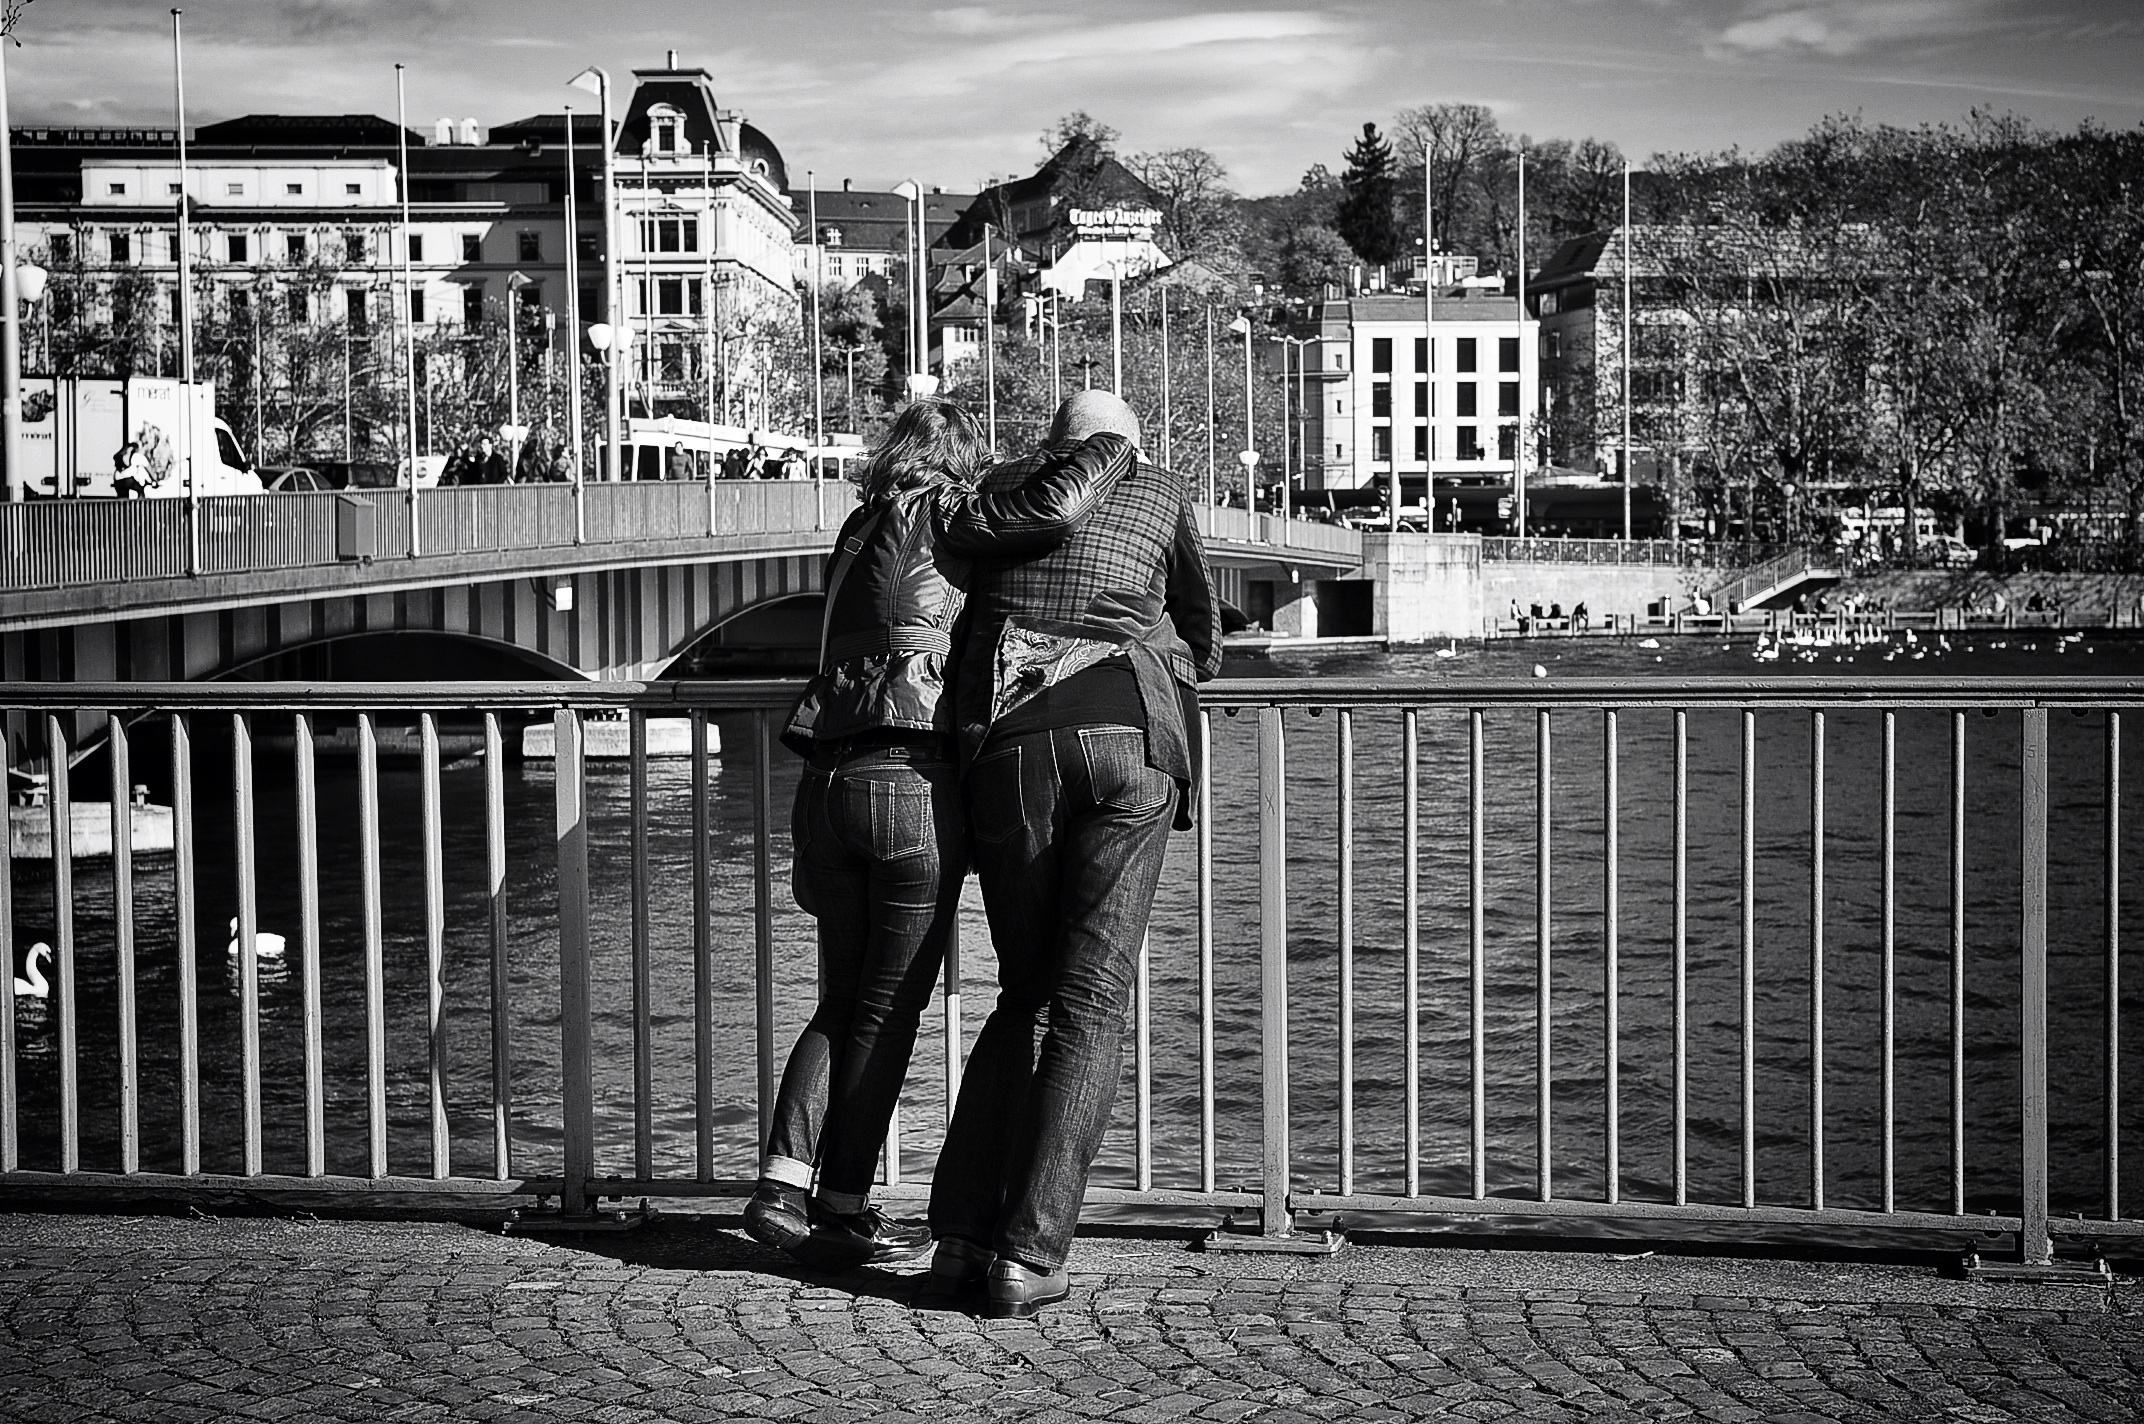
black and white, people, road, white, street, photography, sitting, black, monochrome, streetphotography, bw, candid, infrastructure, swiss, photograph, schweiz, switzerland, zurich, image, stphotographia, thomas8047, urbanarte, nikond300s, monochrome photography, film noir, human positions